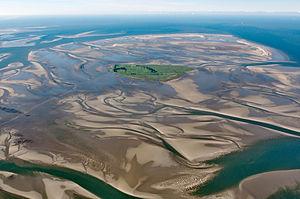
Le parc national de la mer des Wadden de Hambourg est un parc national allemand de 13 750 hectares situé à l'embouchure de l'Elbe, sur la mer du Nord.